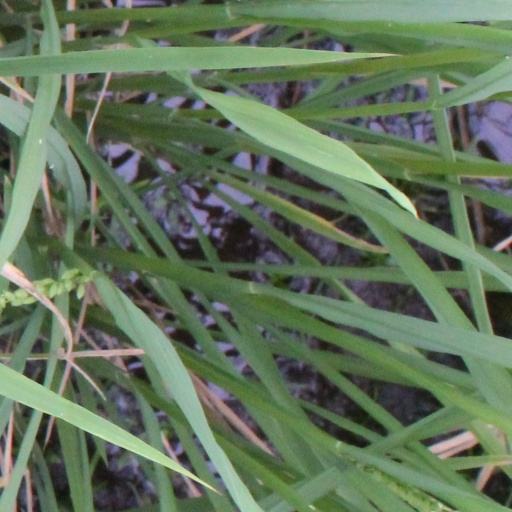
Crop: rice